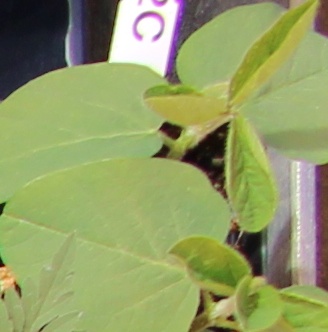
Label: Soybean